Art Students League of New York

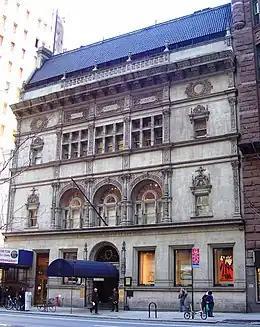
The American Fine Arts Society Building at 215 West 57th Street

The Art Students League of New York is an art school in the American Fine Arts Society in Manhattan, New York City. The Arts Students League is known for its broad appeal to both amateurs and professional artists.